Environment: real
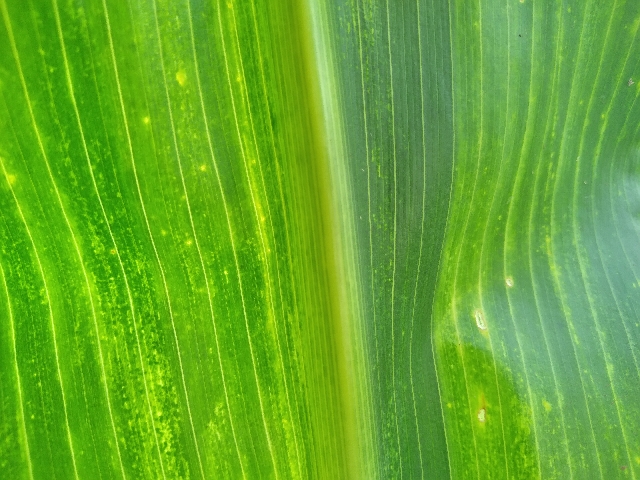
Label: lethal_necrosis